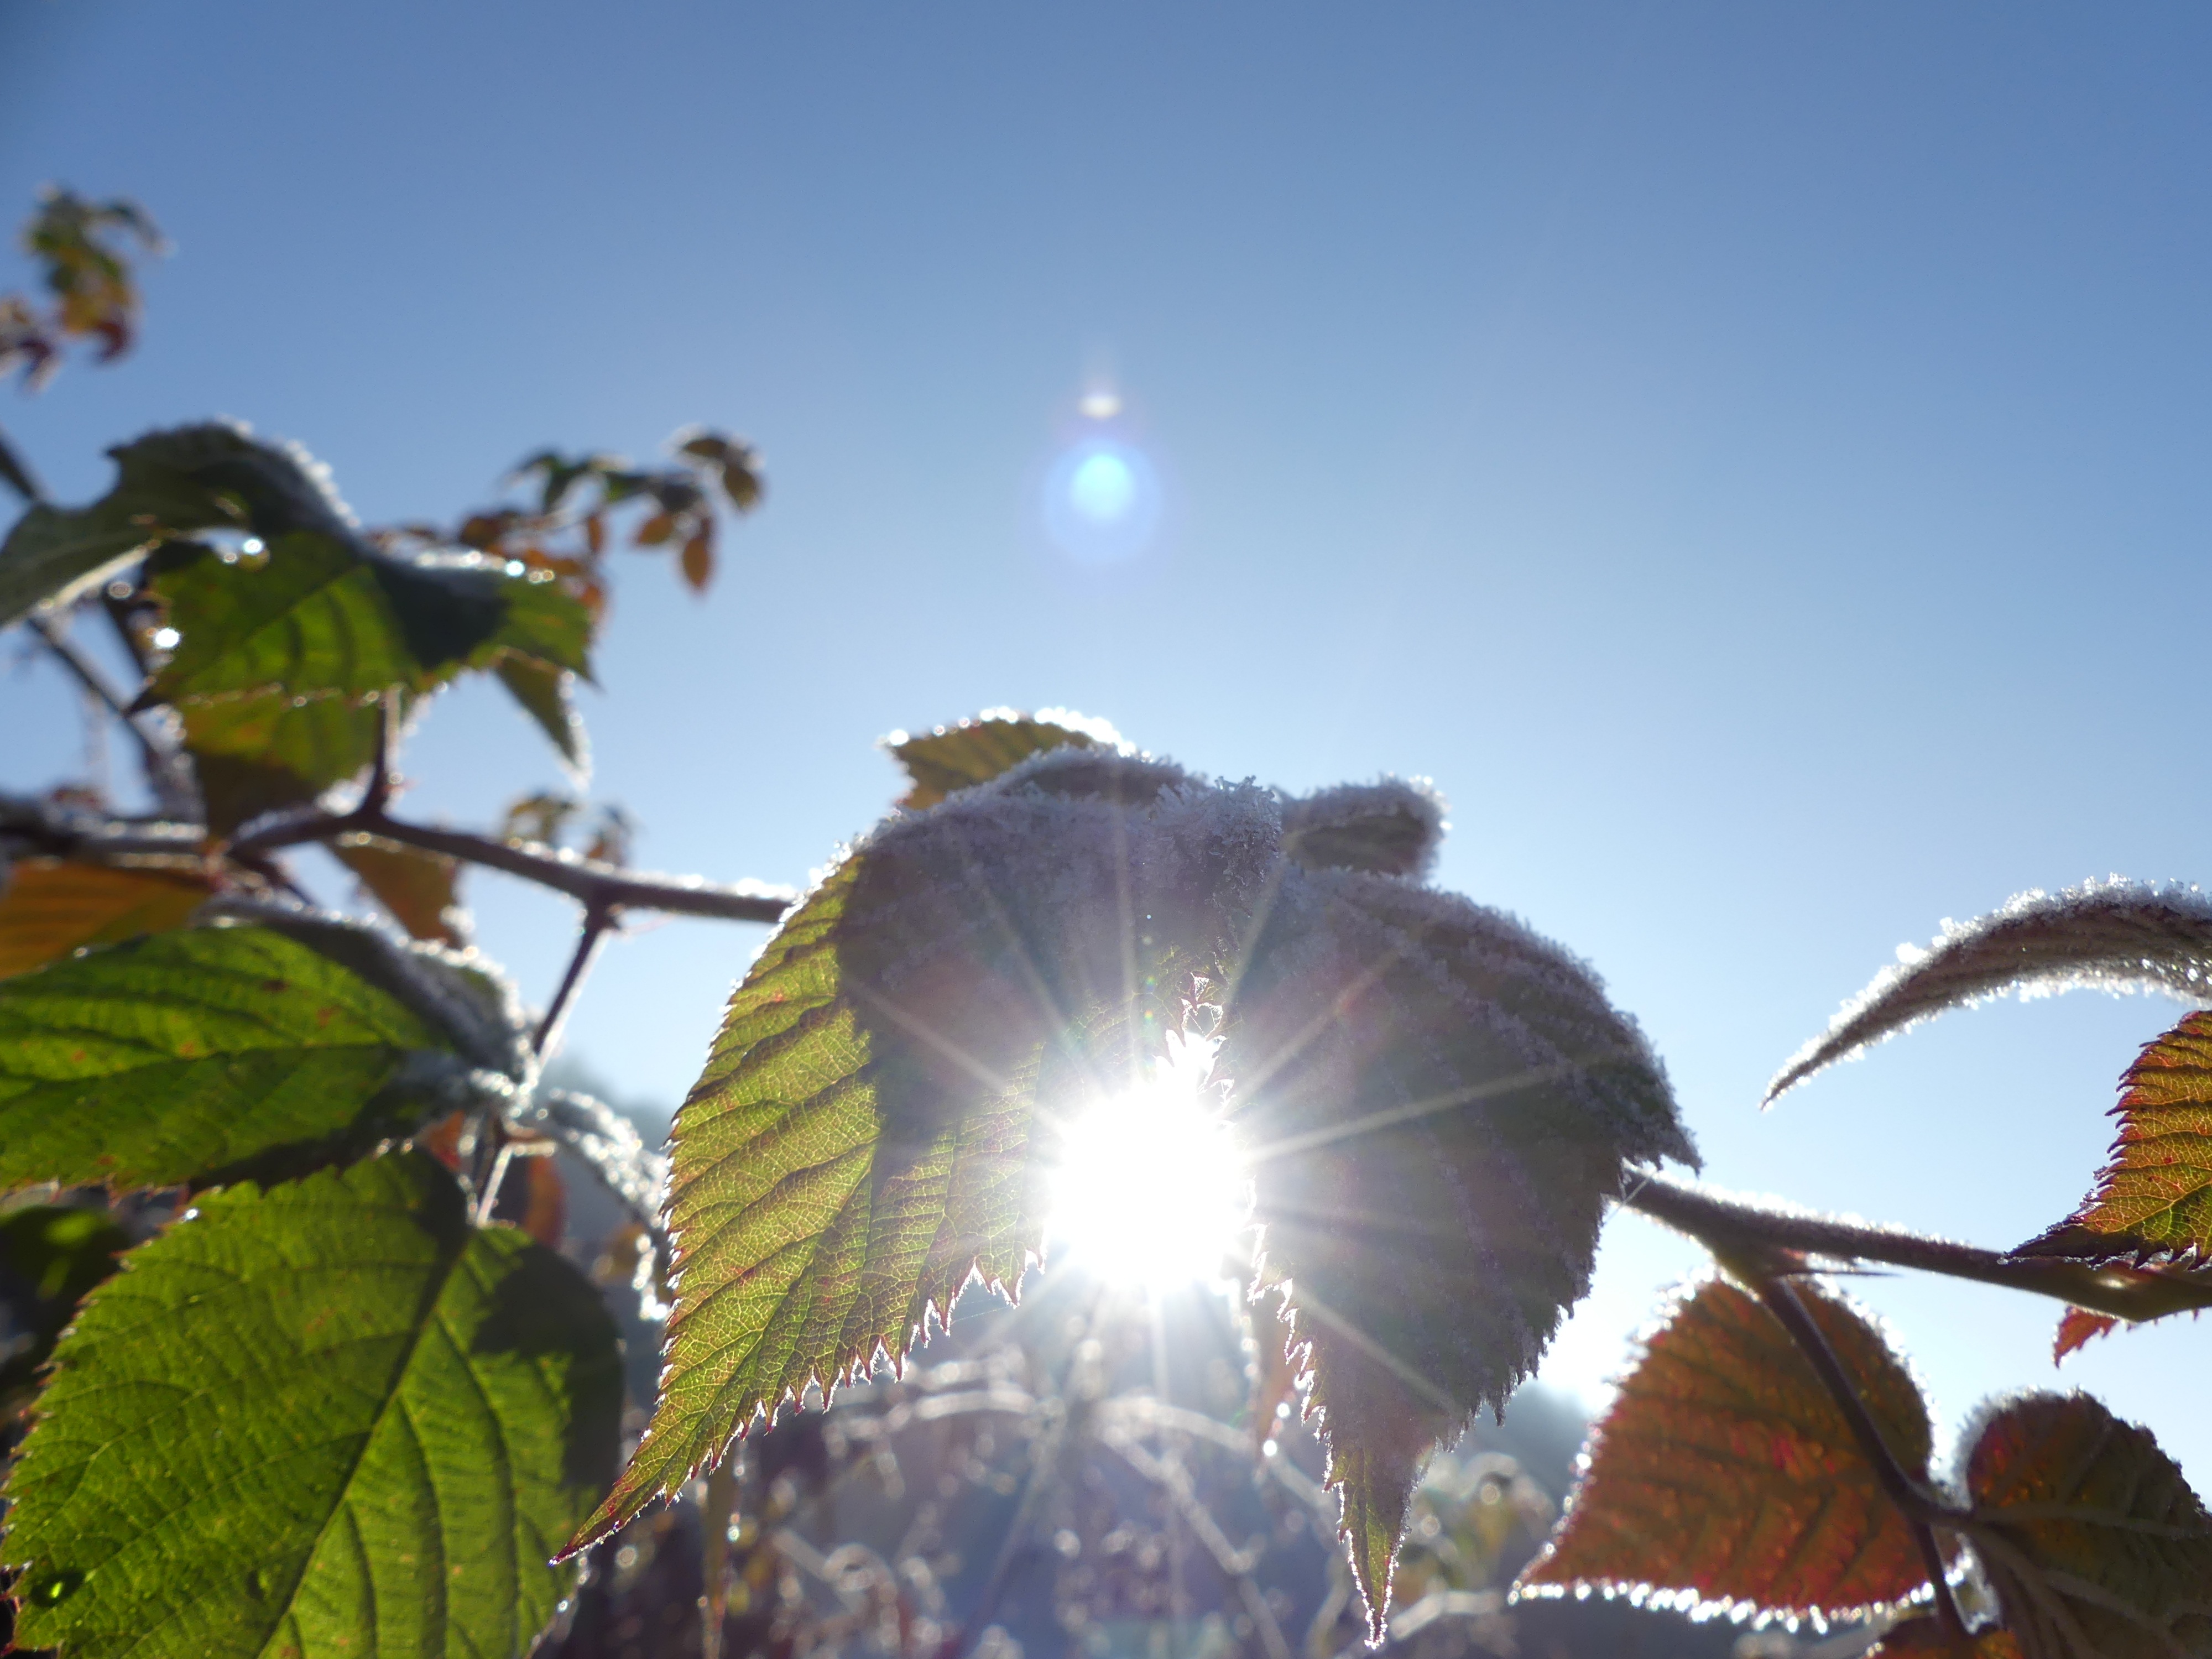
tree, winter, plant, sky, sun, sunlight, leaf, flower, frost, blue sky, atmosphere of earth, brombeerlaub